High-occupancy vehicle lane

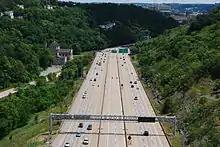
Dedicated reversible HOV lanes on Interstate 279 outside Pittsburgh

Solo drivers are permitted to use the HOV lanes upon payment of a fee that varies based on demand. Tolls change throughout the day according to real-time traffic conditions, which is intended to manage the number of cars in the lanes to maintain good journey times.